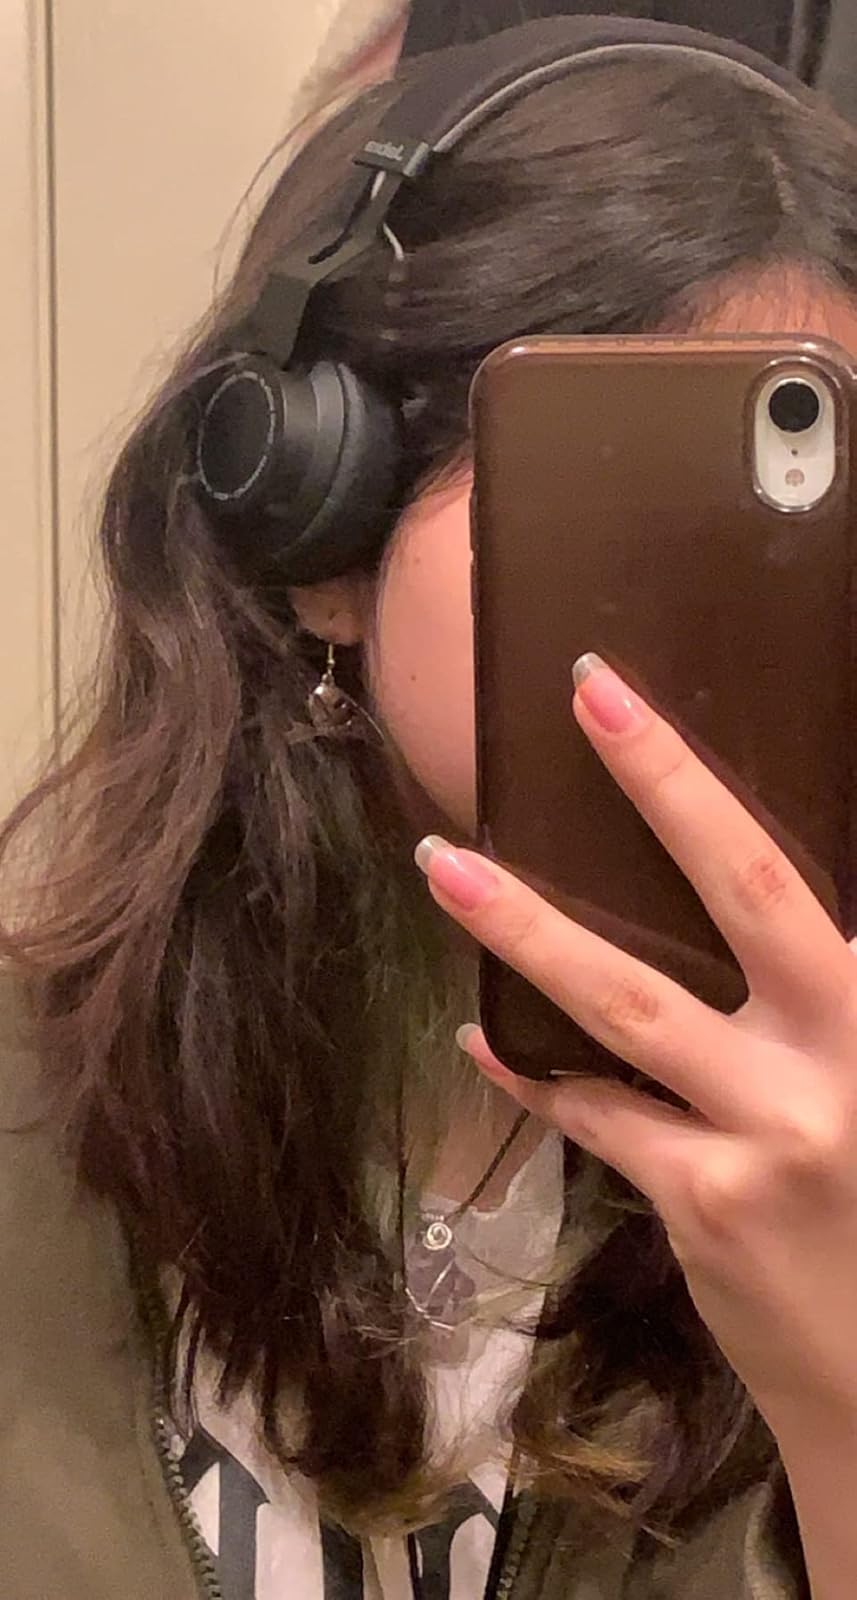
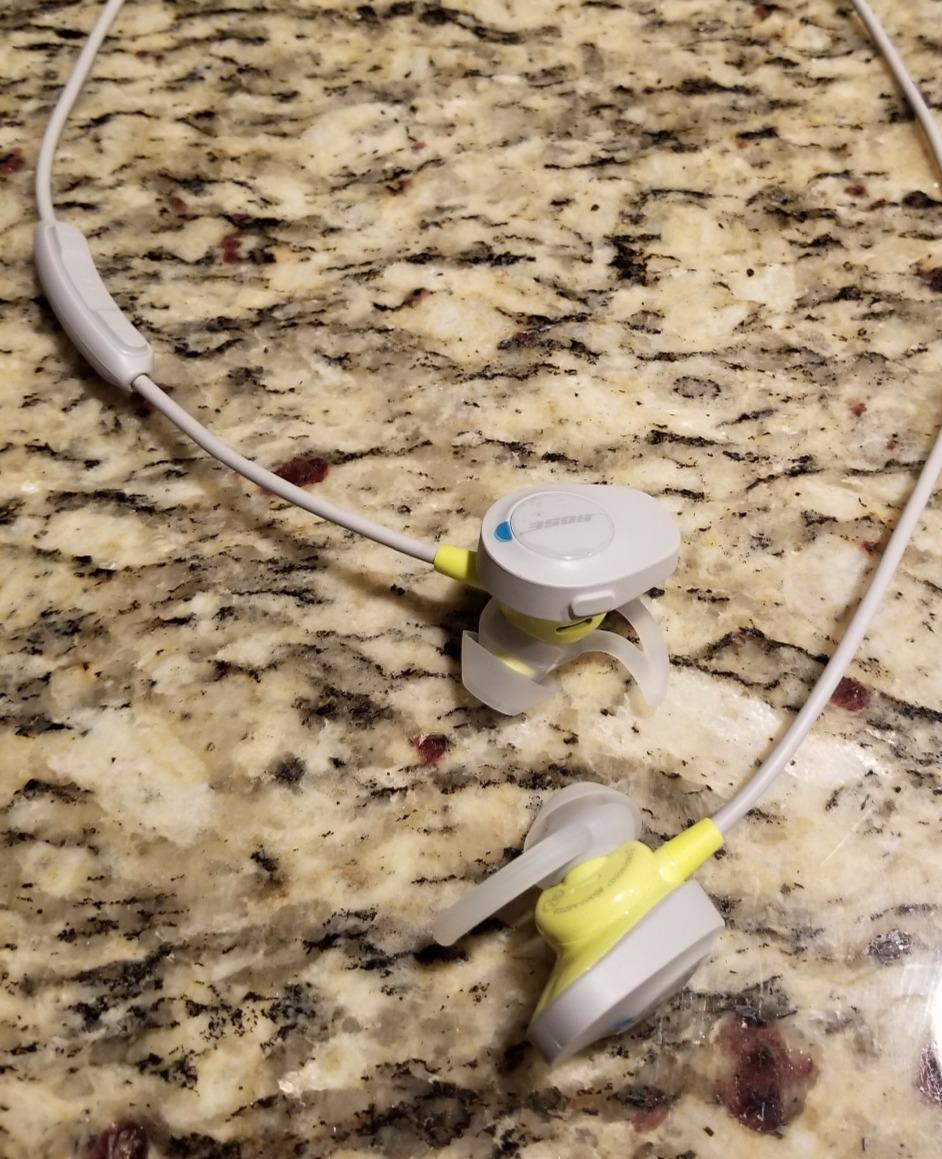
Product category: headphones
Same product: no